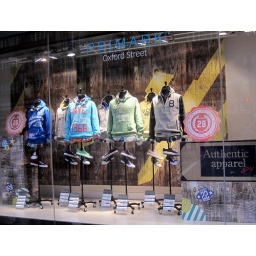
authentic apparel 84 spring 2011 collection, prime window communication in london oxford street store